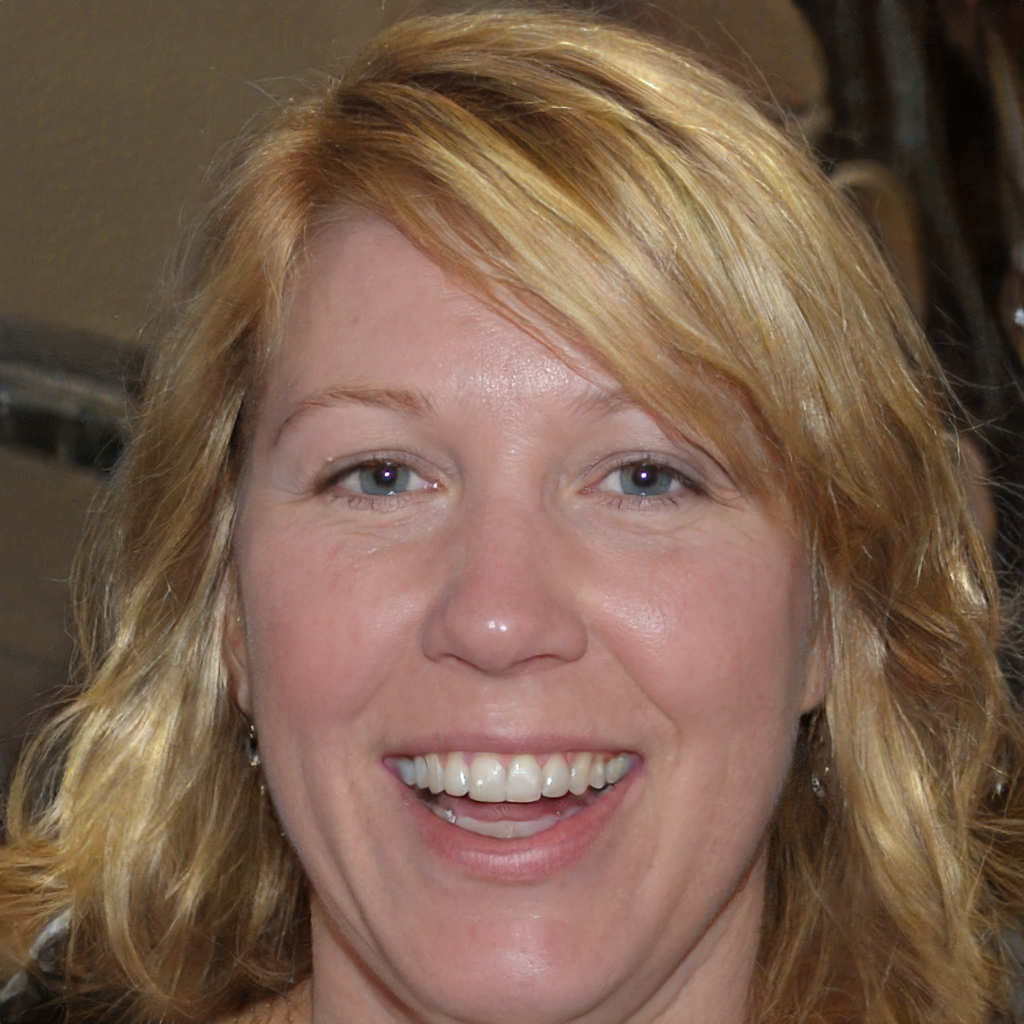
Portrait style: Real Portrait